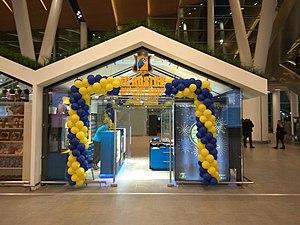
L'aéroport Platov est un aéroport situé à proximité de la stanitsa de Grushevskaya, raïon d'Aksaï, oblast de Rostov, en Russie, près de la ville de Novotcherkassk au nord-est de Rostov-sur-le-Don. Il remplace l'ancien aéroport de Rostov-sur-le-Don. Il a été inauguré en décembre 2017. Il est nommé d'après Matvei Platov.